Jayi Rajaguru

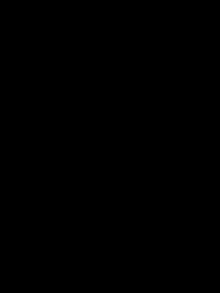

Jayakrushna Rajaguru Mohapatra (29 October 1739 – 6 December 1806), popularly known as Jayee Rajaguru or Jayi Rajaguru, was a prominent rebel against the British East India Company in the modern Indian state of Odisha. A princely-priest by profession at the court of the Khurda kingdom, Rajaguru revolted against the East India Company in the province. Whilst collaborating with the Marathas to recapture the British-controlled province, a Maratha messenger was caught by the East India Company and Rajaguru's secret strategies were exposed. Upon the failure of his removal from the king's court, a Company force attacked the fort of Khurda and captured Rajaguru. He was later sentenced to death and hanged in Baghitota, Midnapore.